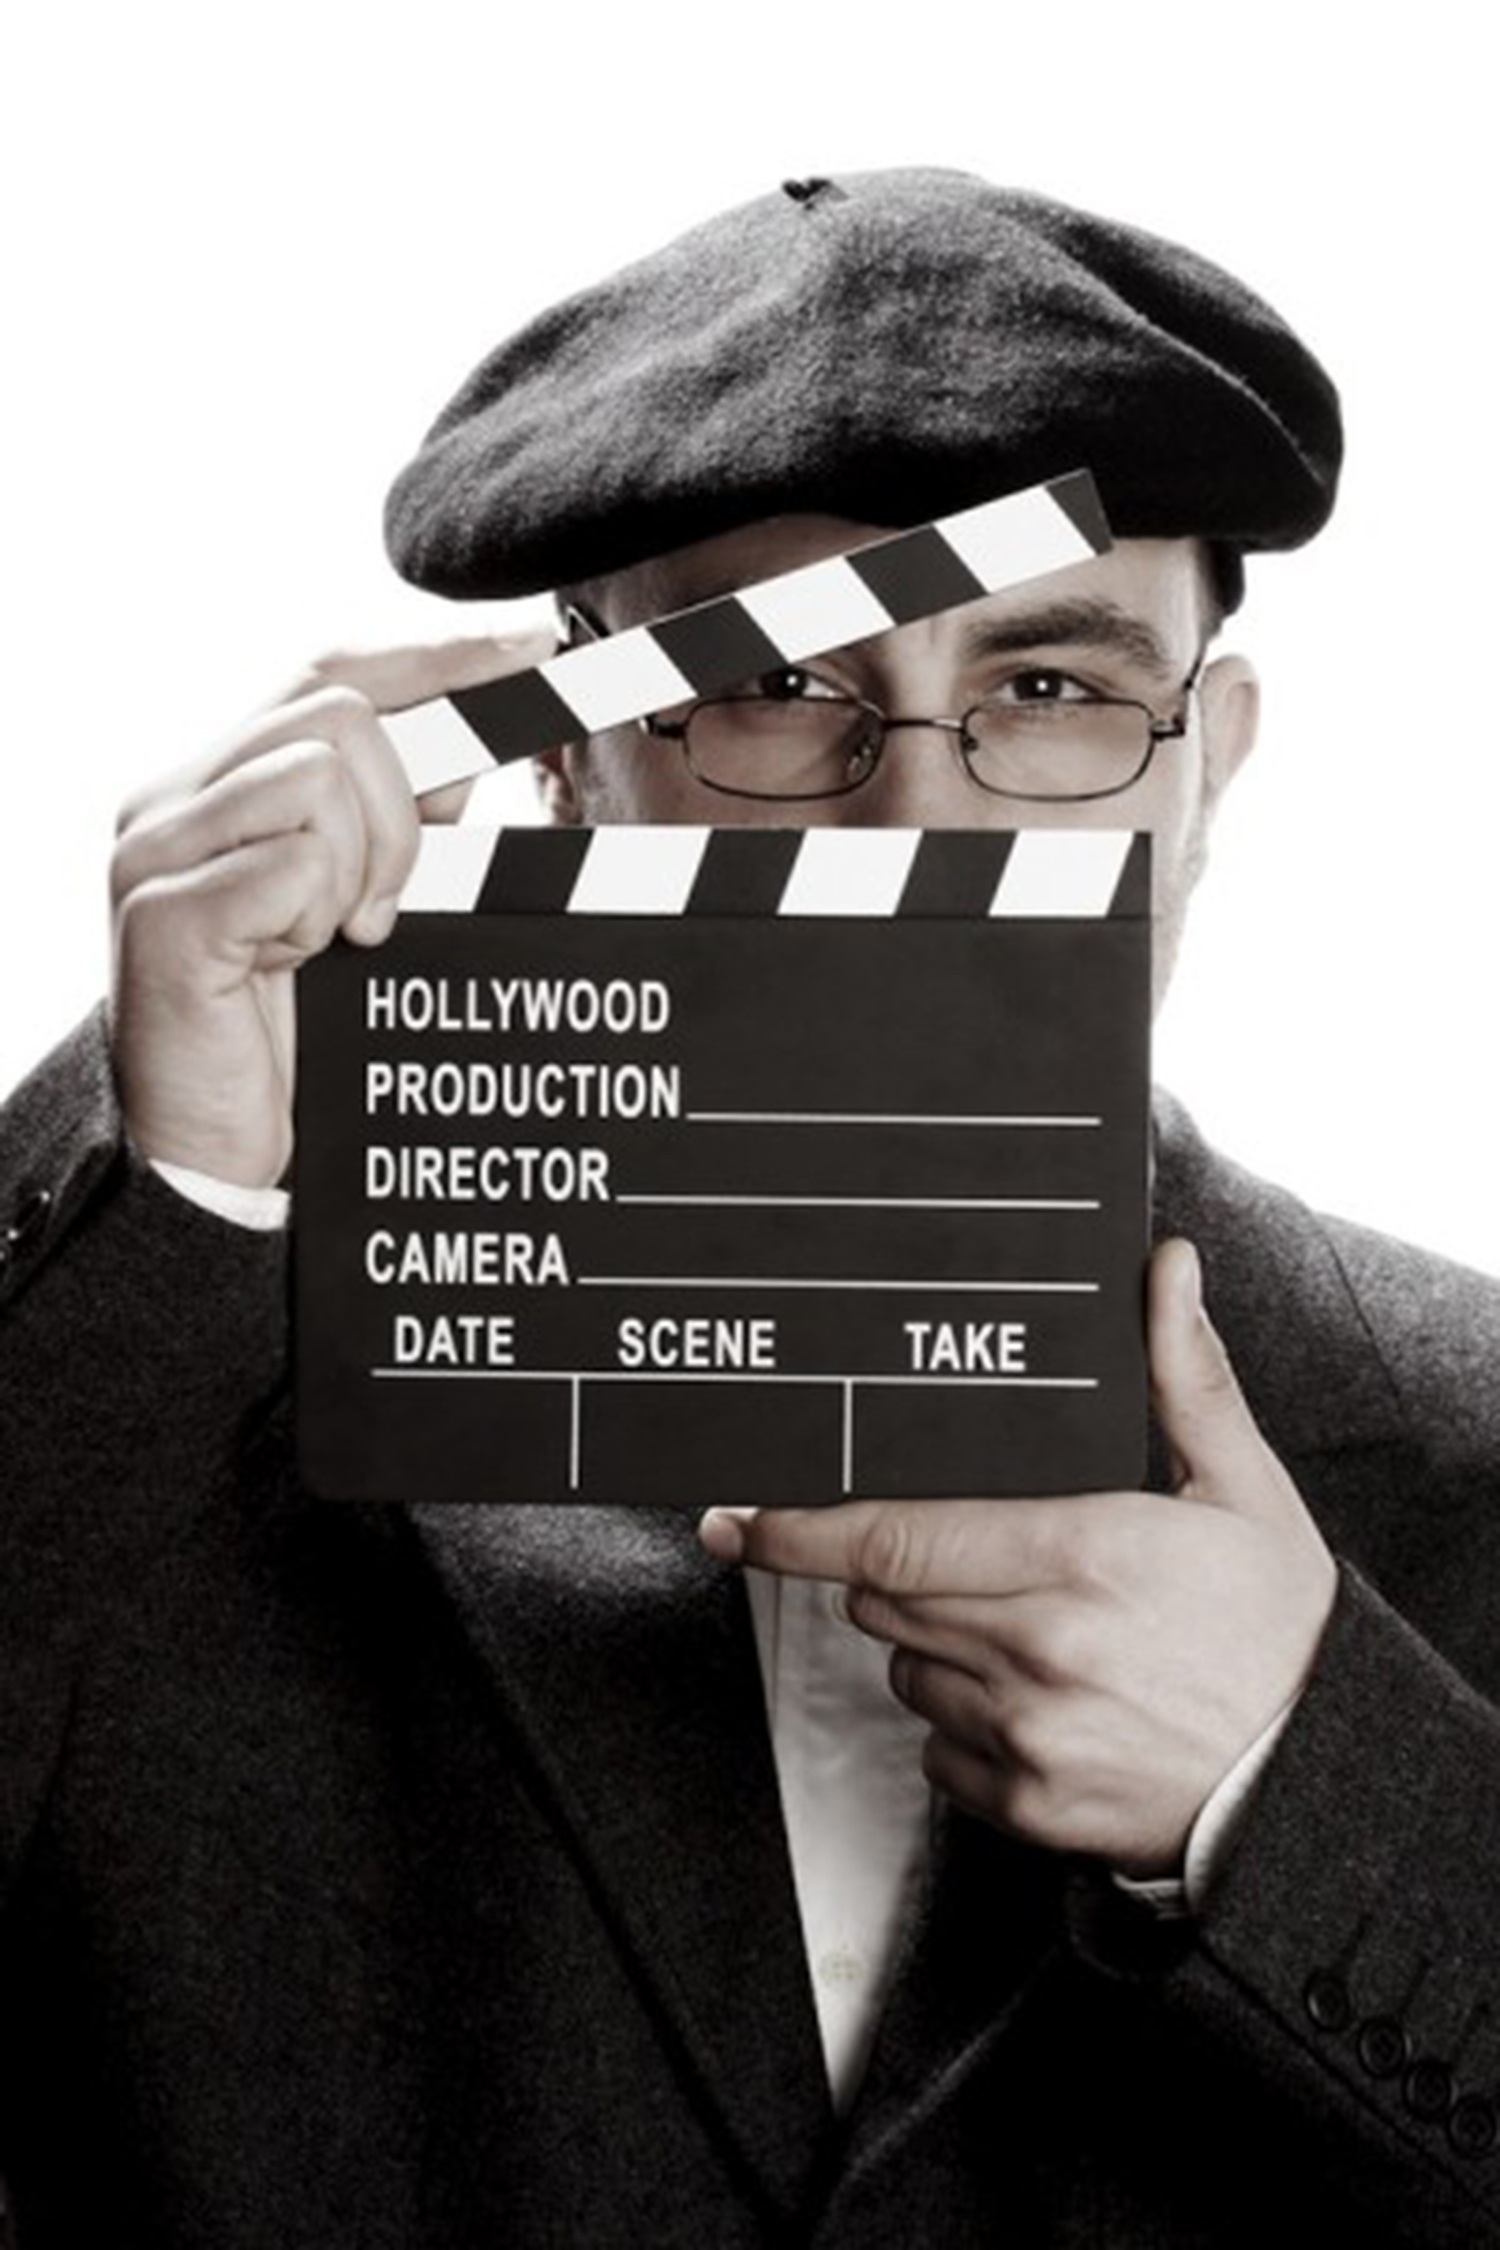
hand, hat, clothing, brand, director, seen